GWR 5700 Class

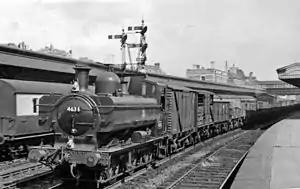
4634 at Newport High Street Station in 1954

The GWR 5700 Class (or 57xx class) is a class of steam locomotive built by the Great Western Railway (GWR) and British Railways (BR) between 1929 and 1950. With 863 built, they were the most prolific class of the GWR, and one of the most numerous classes of British steam locomotive.